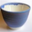
Label: bowl